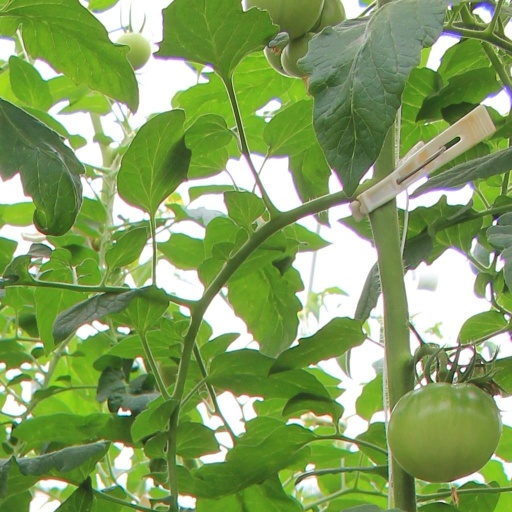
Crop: tomato